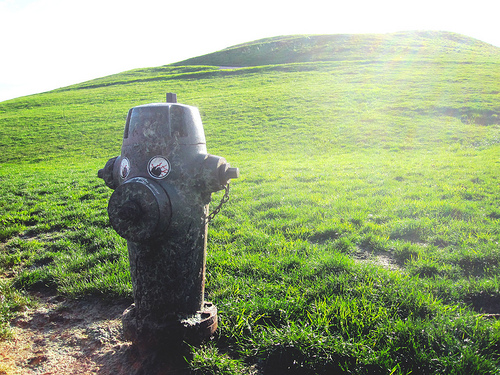
user: Given an image and a question. Answer the question in a short answer. Question: Who came up with this creative idea? Short Answer:
assistant: artist